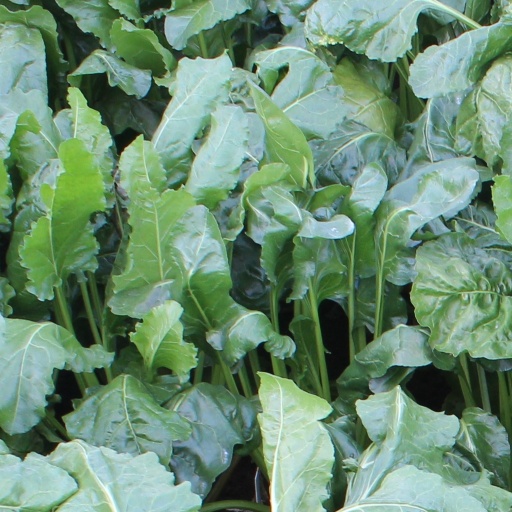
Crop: sugar beet